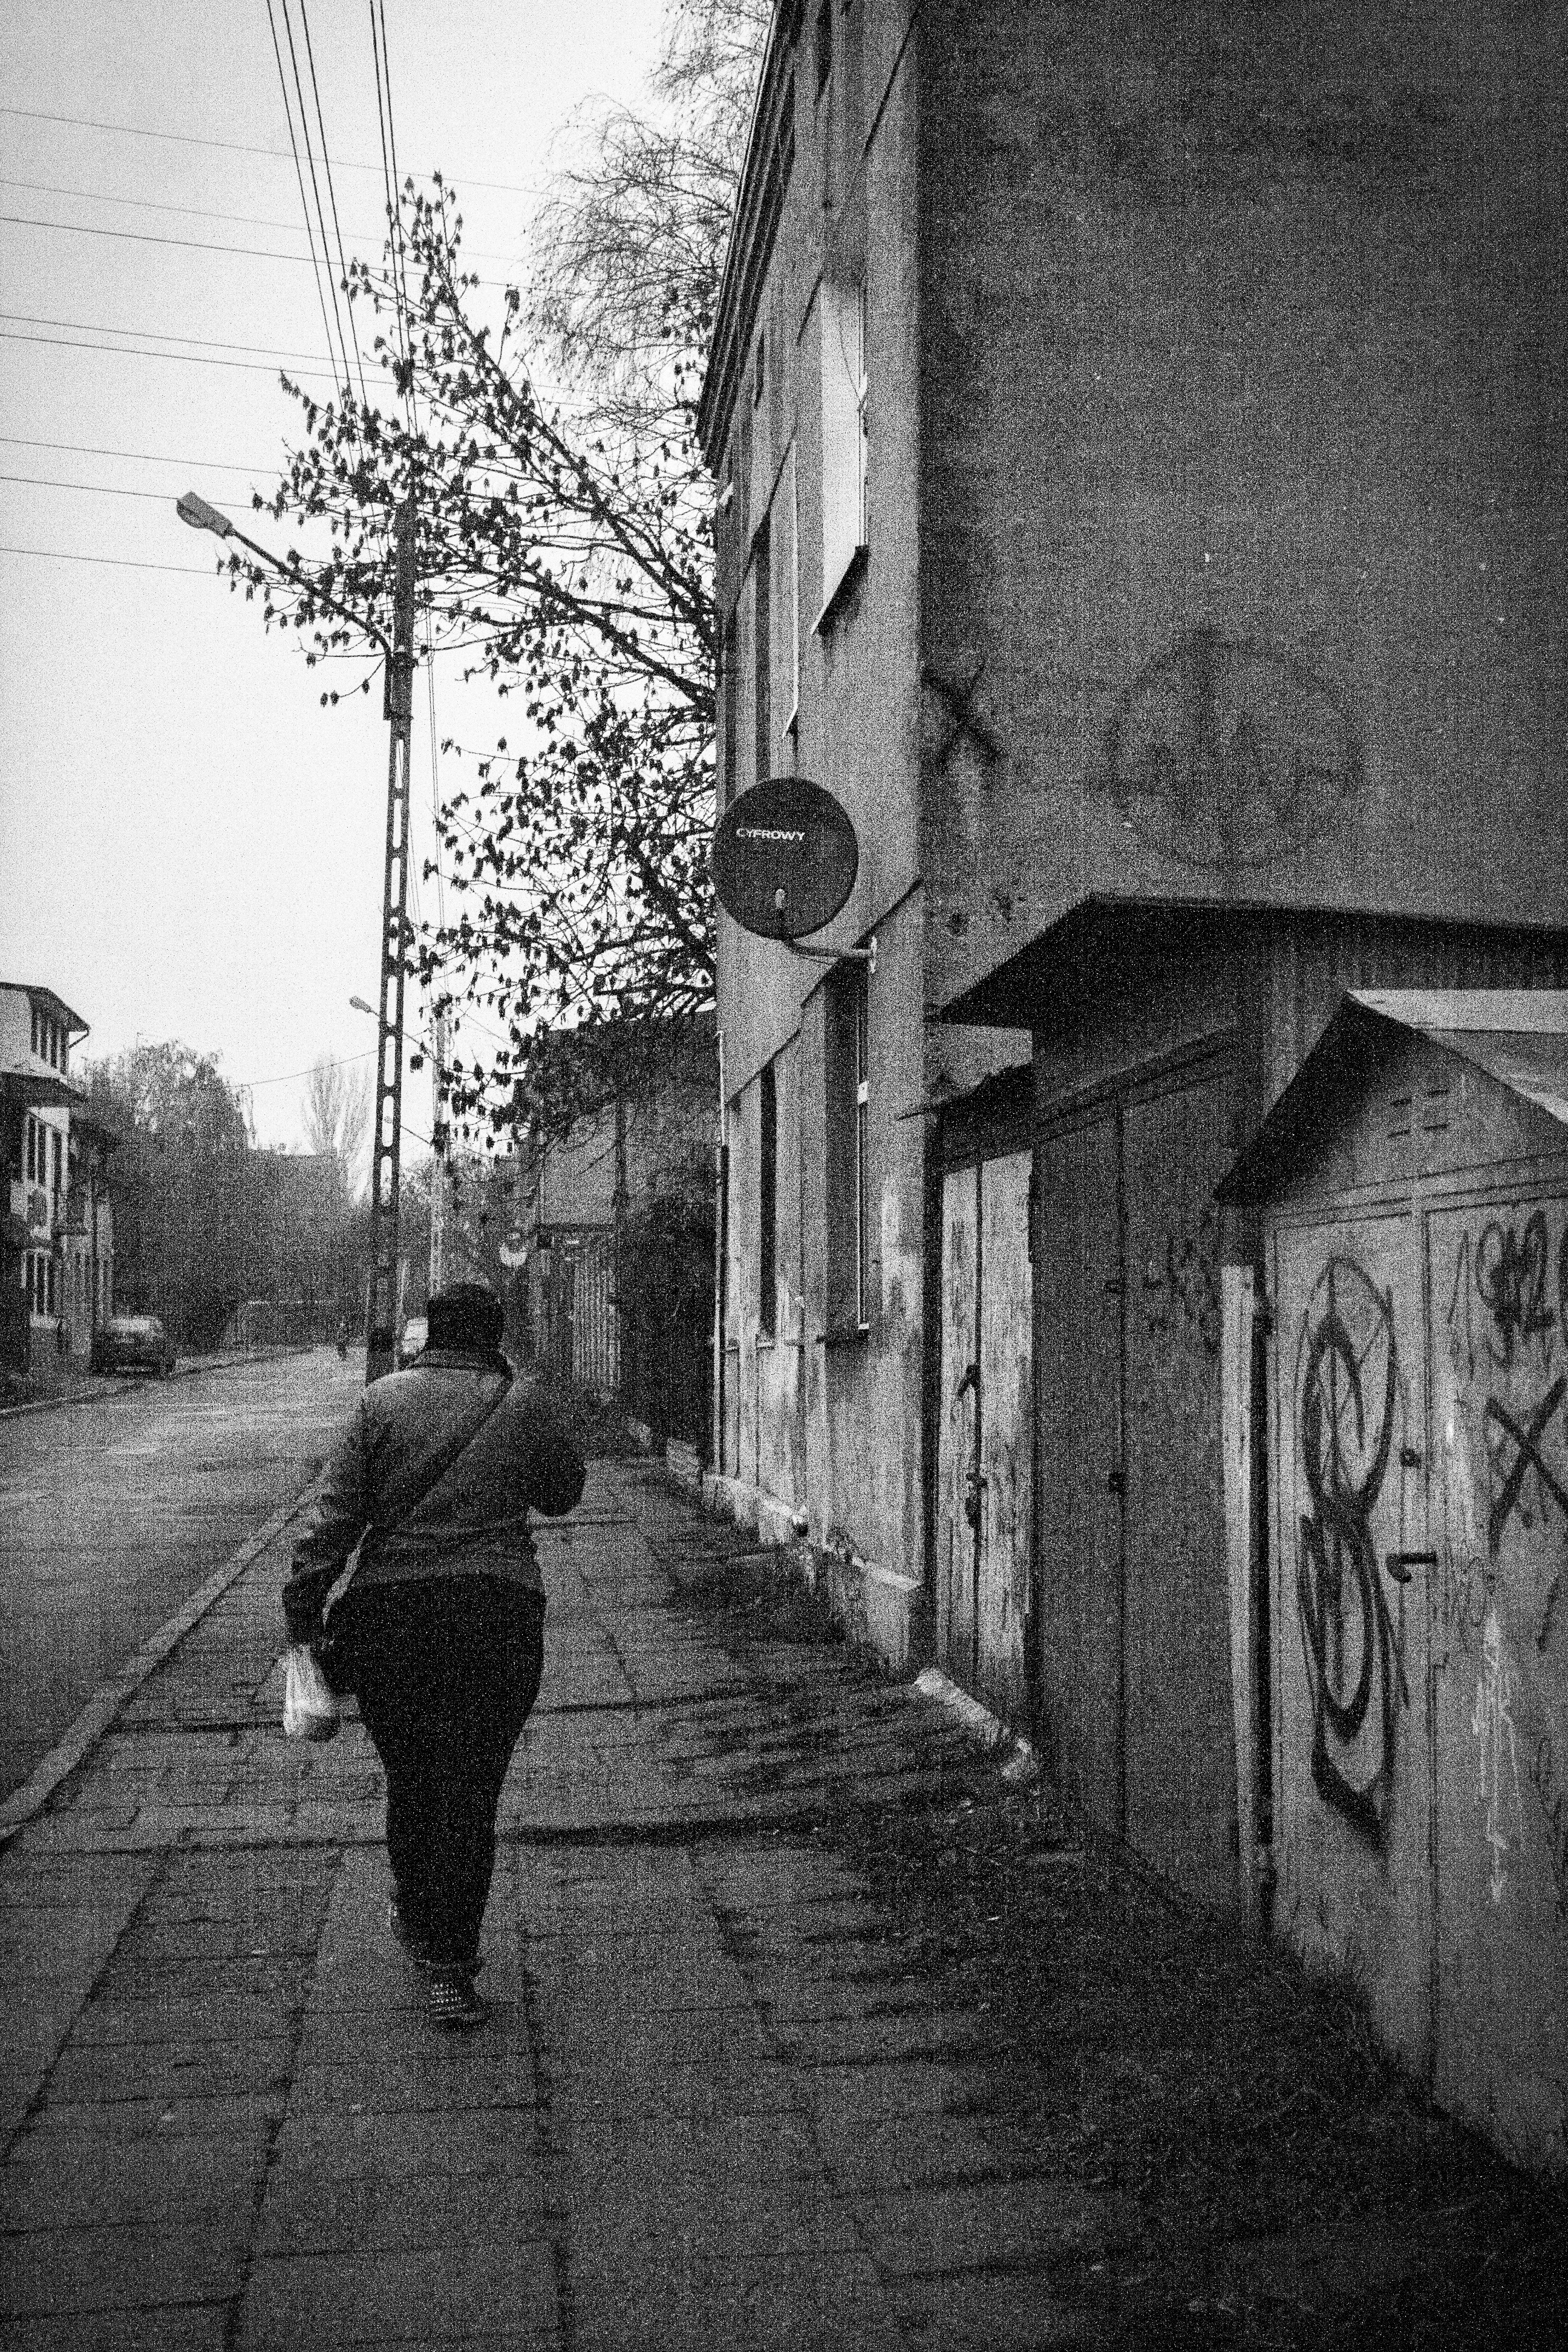
person, black and white, road, white, street, photography, house, alley, darkness, black, monochrome, lane, bw, infrastructure, poland, photograph, snapshot, shape, polska, urban area, monochrome photography, tenement, film noir, lodz